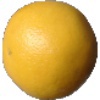
Label: Grapefruit White 1